Groby Old Hall

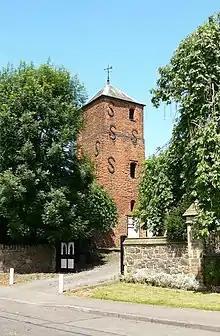
Groby Old Hall

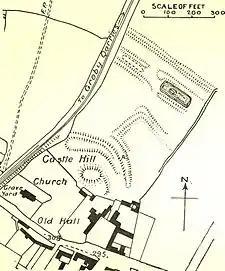
Position of Groby Old Hall relative to Groby Castle, destroyed "circa" 1175

Groby Old Hall is partly a 15th-century brick-built manor house and grade II* listed building located very near the site of Groby Castle in the village of Groby in Leicestershire.